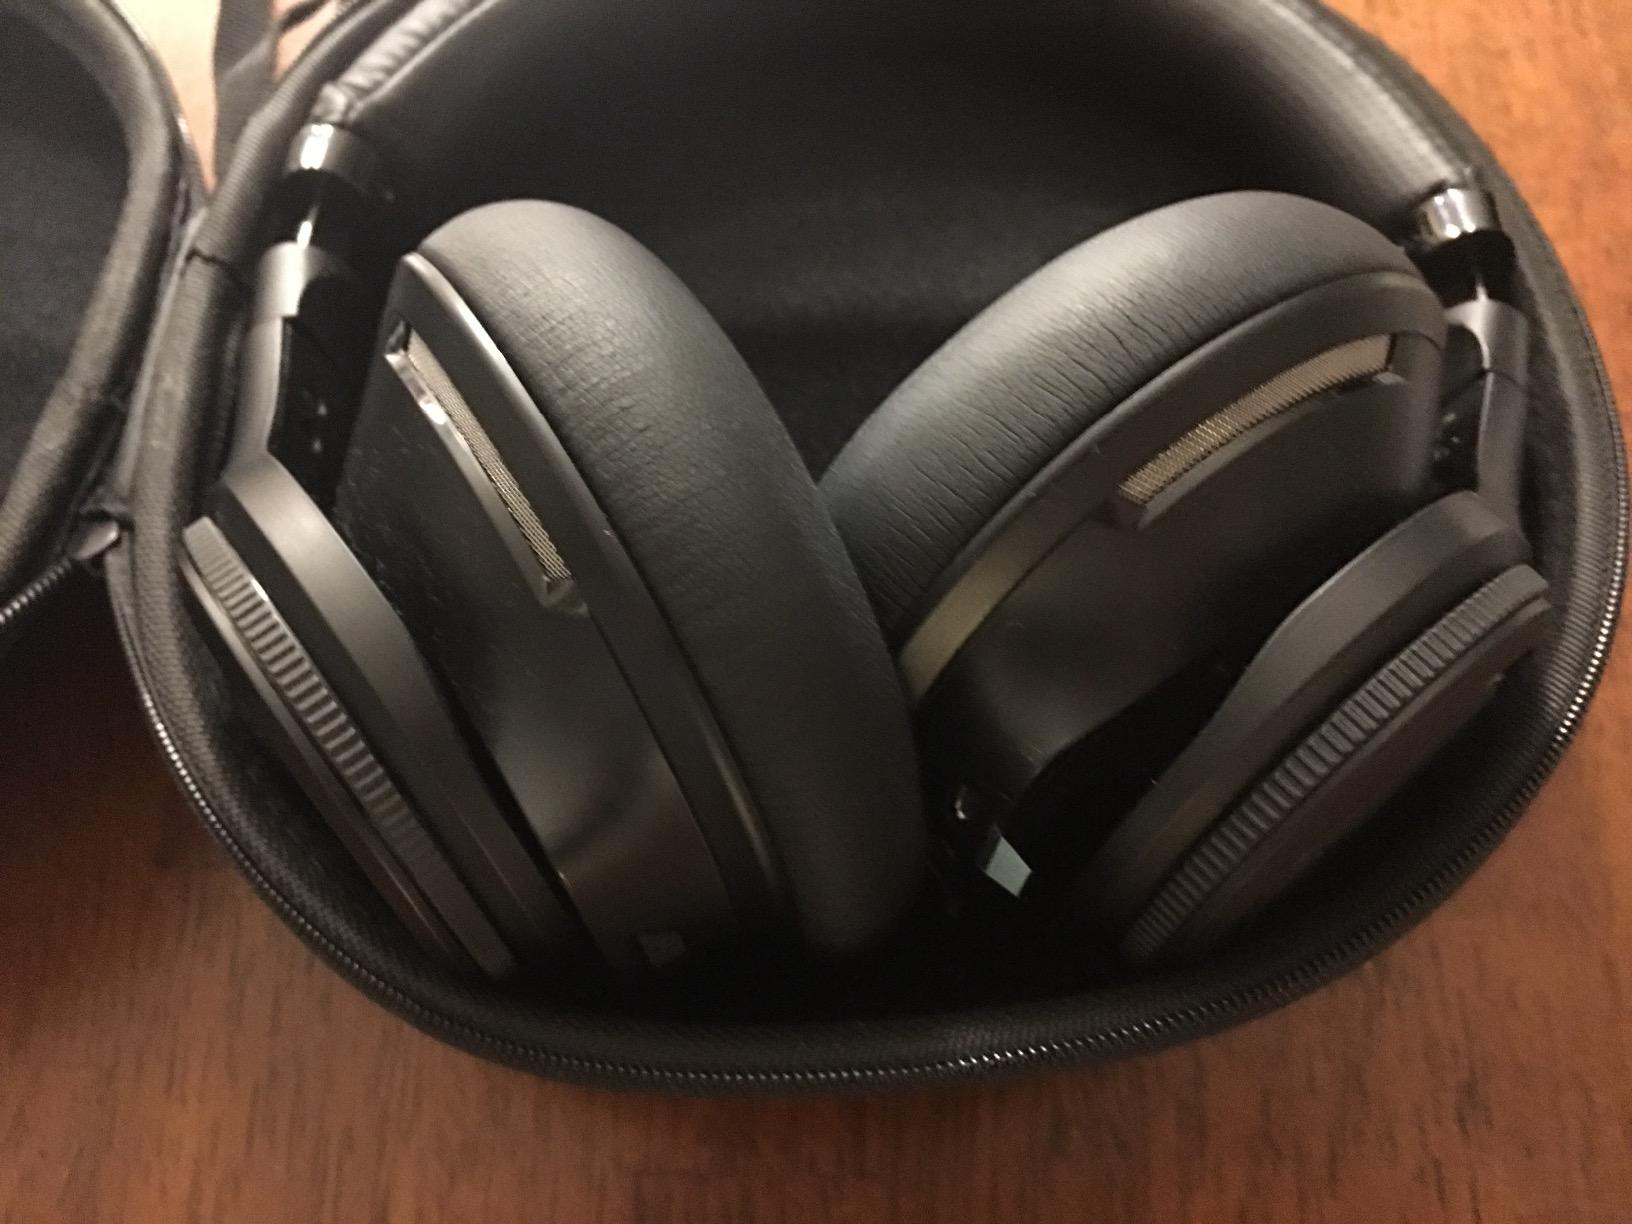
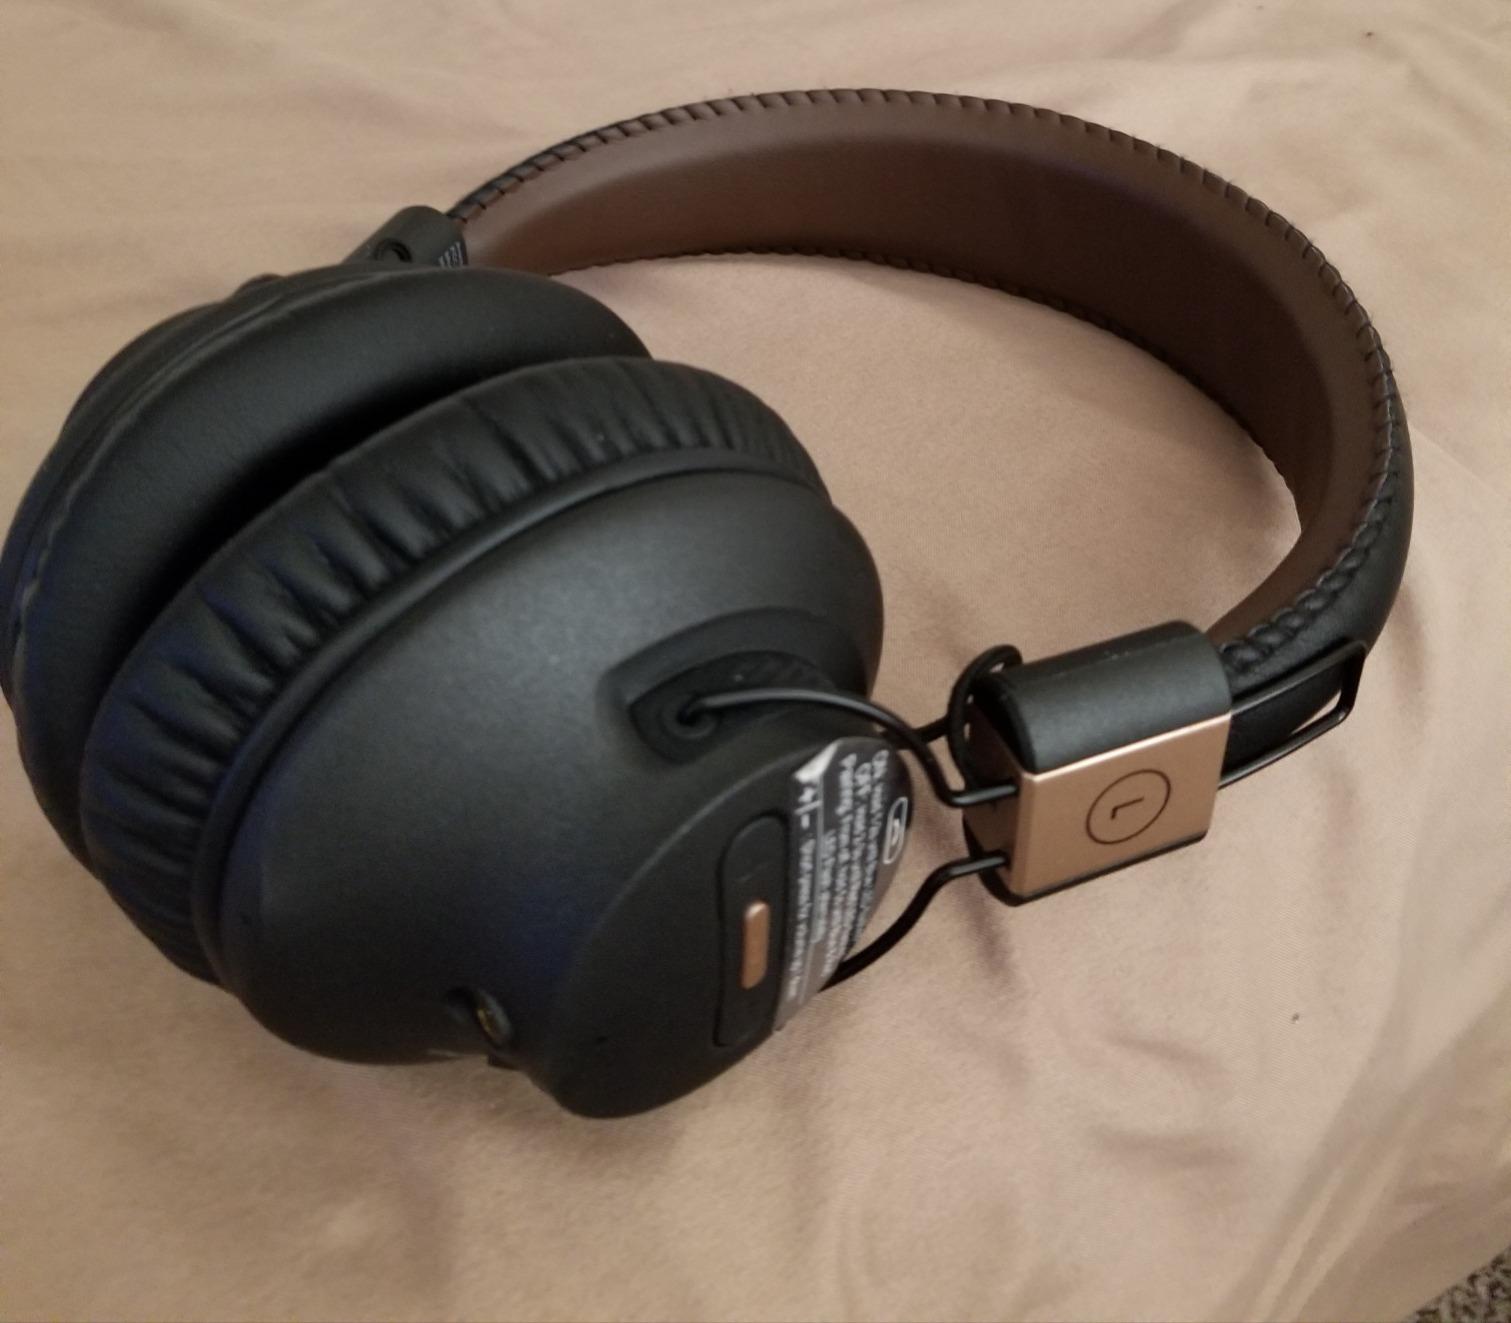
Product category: headphones
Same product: no